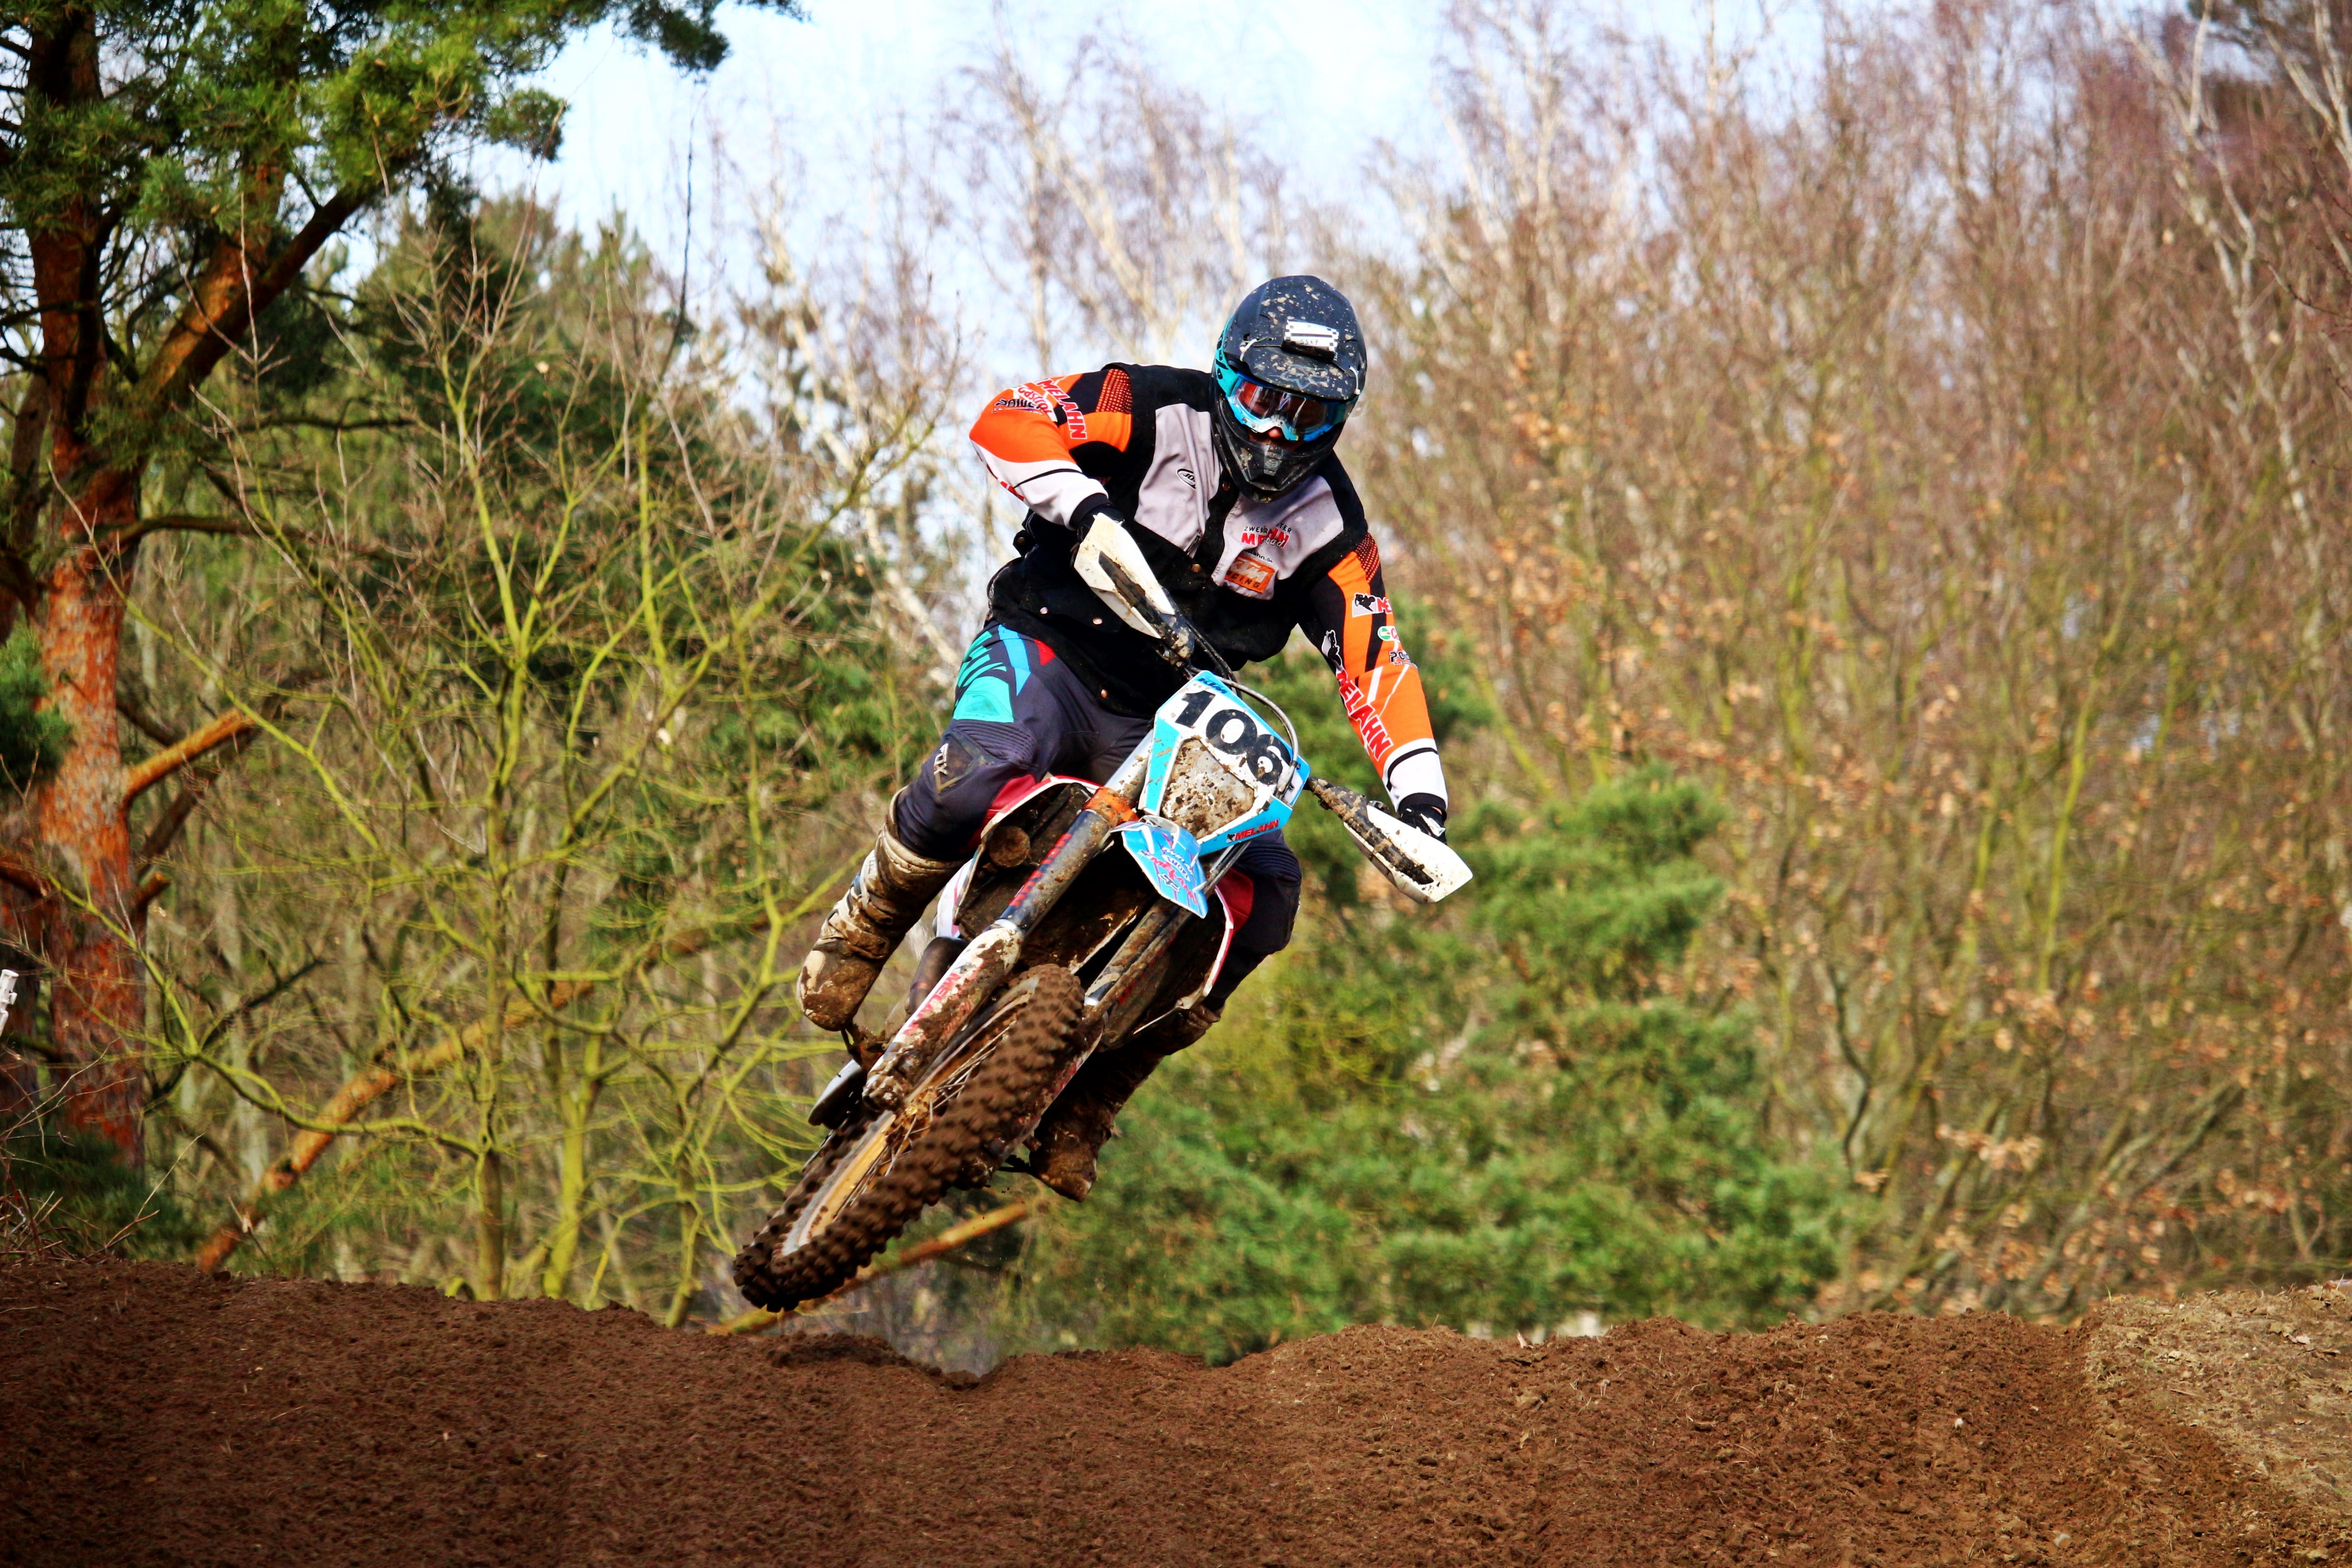
bicycle, vehicle, motorcycle, motocross, soil, cross, extreme sport, mountain bike, race, sports, racing, motorsport, freeride, enduro, motocross ride, motorcycle sport, motorcycle racing, cycle sport, bicycle racing, downhill mountain biking, endurocross